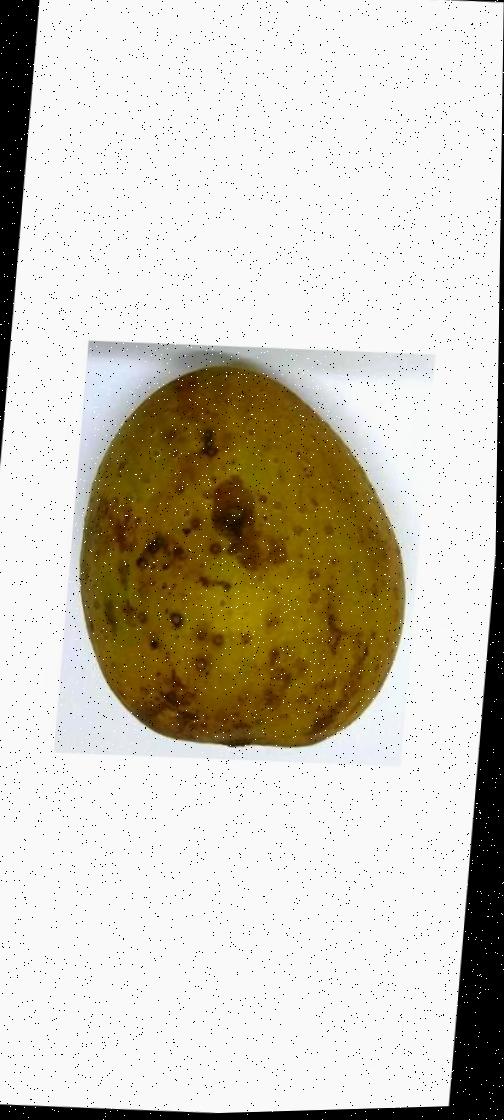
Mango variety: Gourmoti